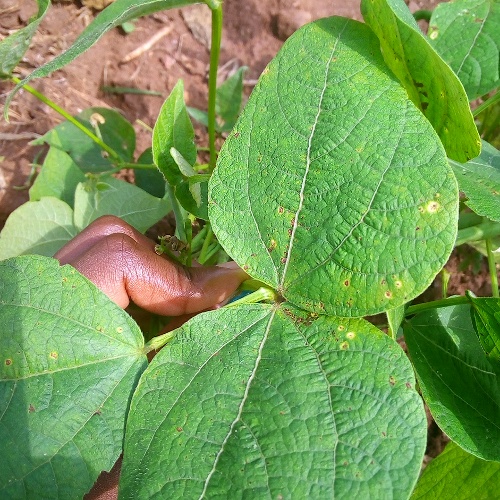
Leaf condition: bean_rust